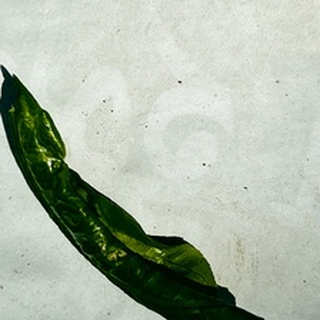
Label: lemon_curl_virus